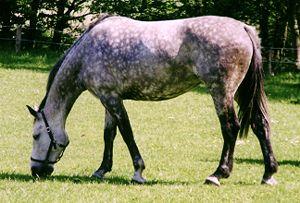
Le Holsteiner ou Holstein est une race de chevaux de sport originaire de la province du Schleswig-Holstein, en Allemagne. Son origine remonte au XIIIᵉ siècle, quand les moines du monastère d'Uetersen élèvent des chevaux dans l'estuaire de l'Elbe. Croisés avec des chevaux andalous, napolitains et orientaux entre le XVIᵉ siècle et le XVIIᵉ siècle, il est connu et exporté dans toute l'Europe. Après une période de crise au XIXᵉ siècle, la race est réorientée dans un premier temps vers l'attelage avec des croisements avec le Carrossier du Yorkshire et le Cleveland Bay, puis vers le sport avec le Pur-sang dans un premier temps, puis le Trakehner, l'anglo-arabe et le selle français.